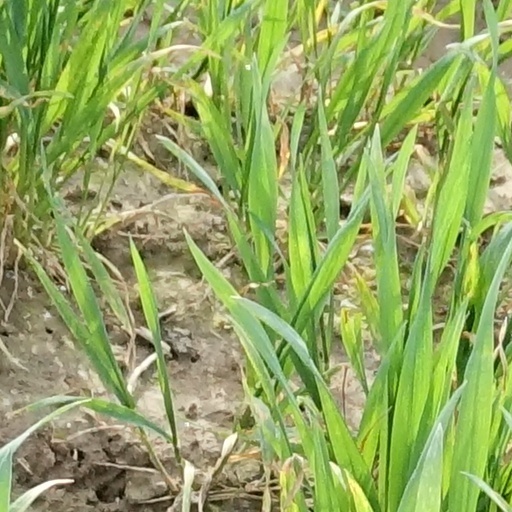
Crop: wheat